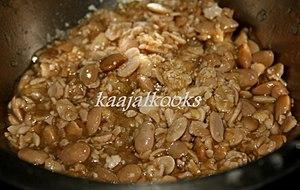
Le kinema est un plat populaire de Gorkha. Il est composé de soja qui a été fermenté par des lactobacilles.